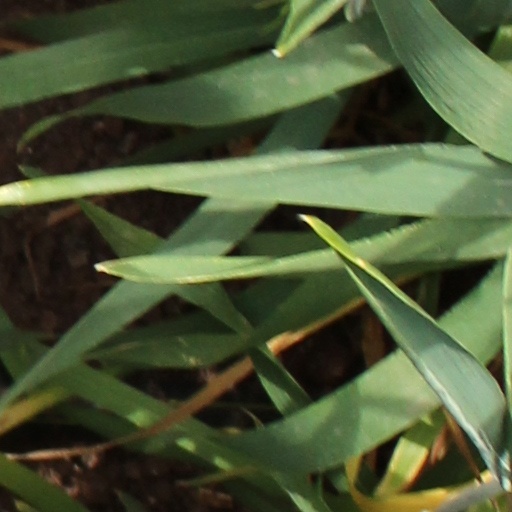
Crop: wheat